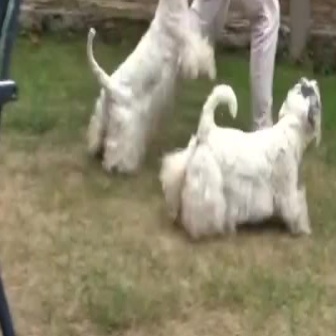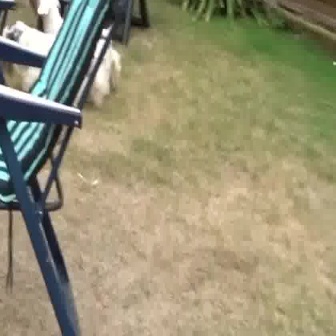
  Please identify the target specified by the bounding box [157,73,319,235] in the first image and locate it in the second image. Return the coordinates in [x_min,y_min,x_max,y_max] format.
Answer: [1,3,105,106]